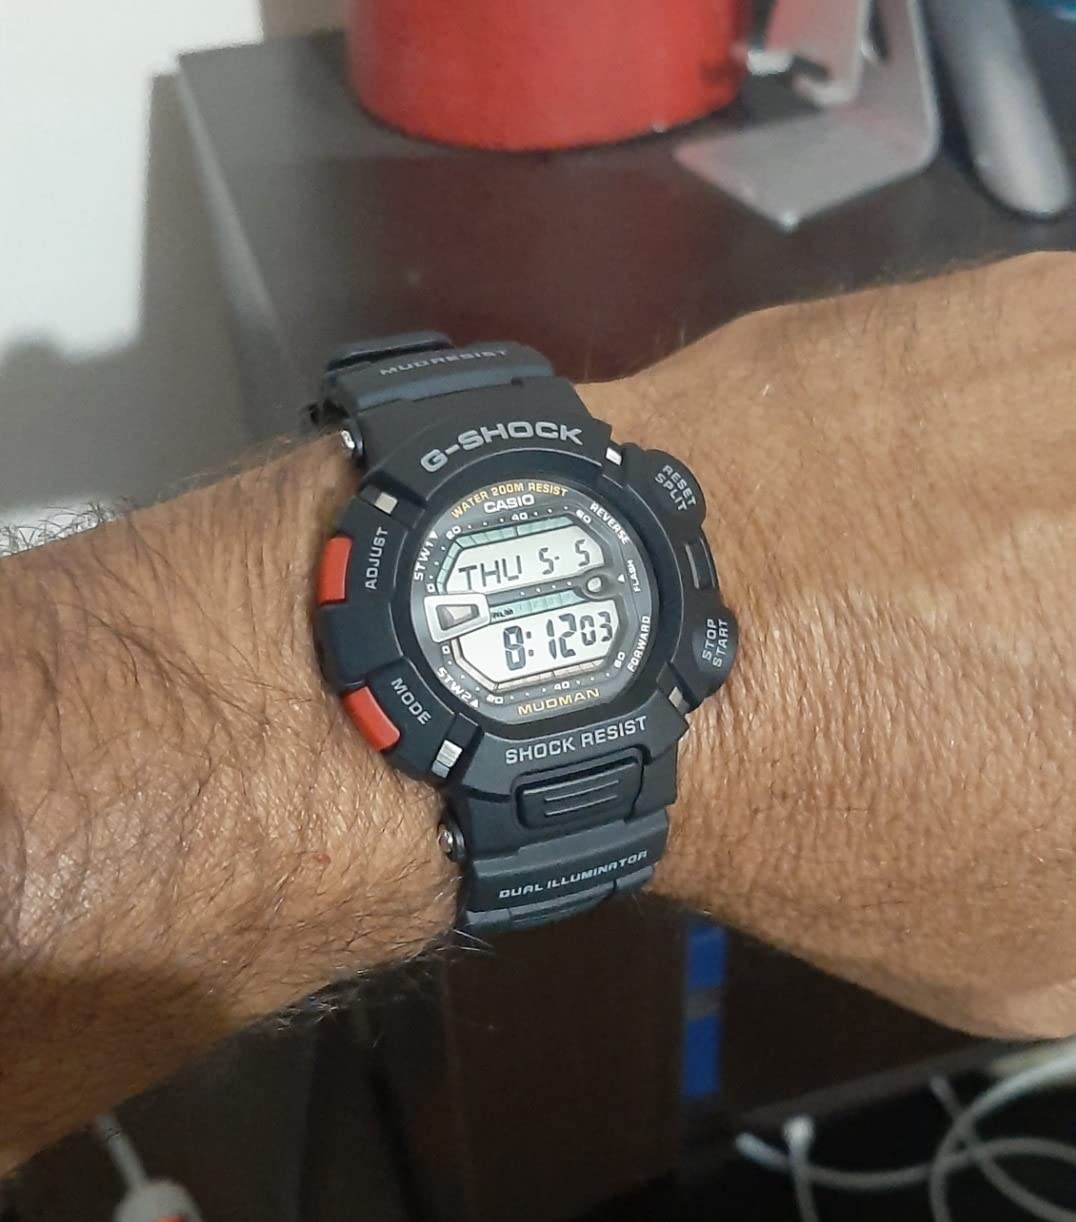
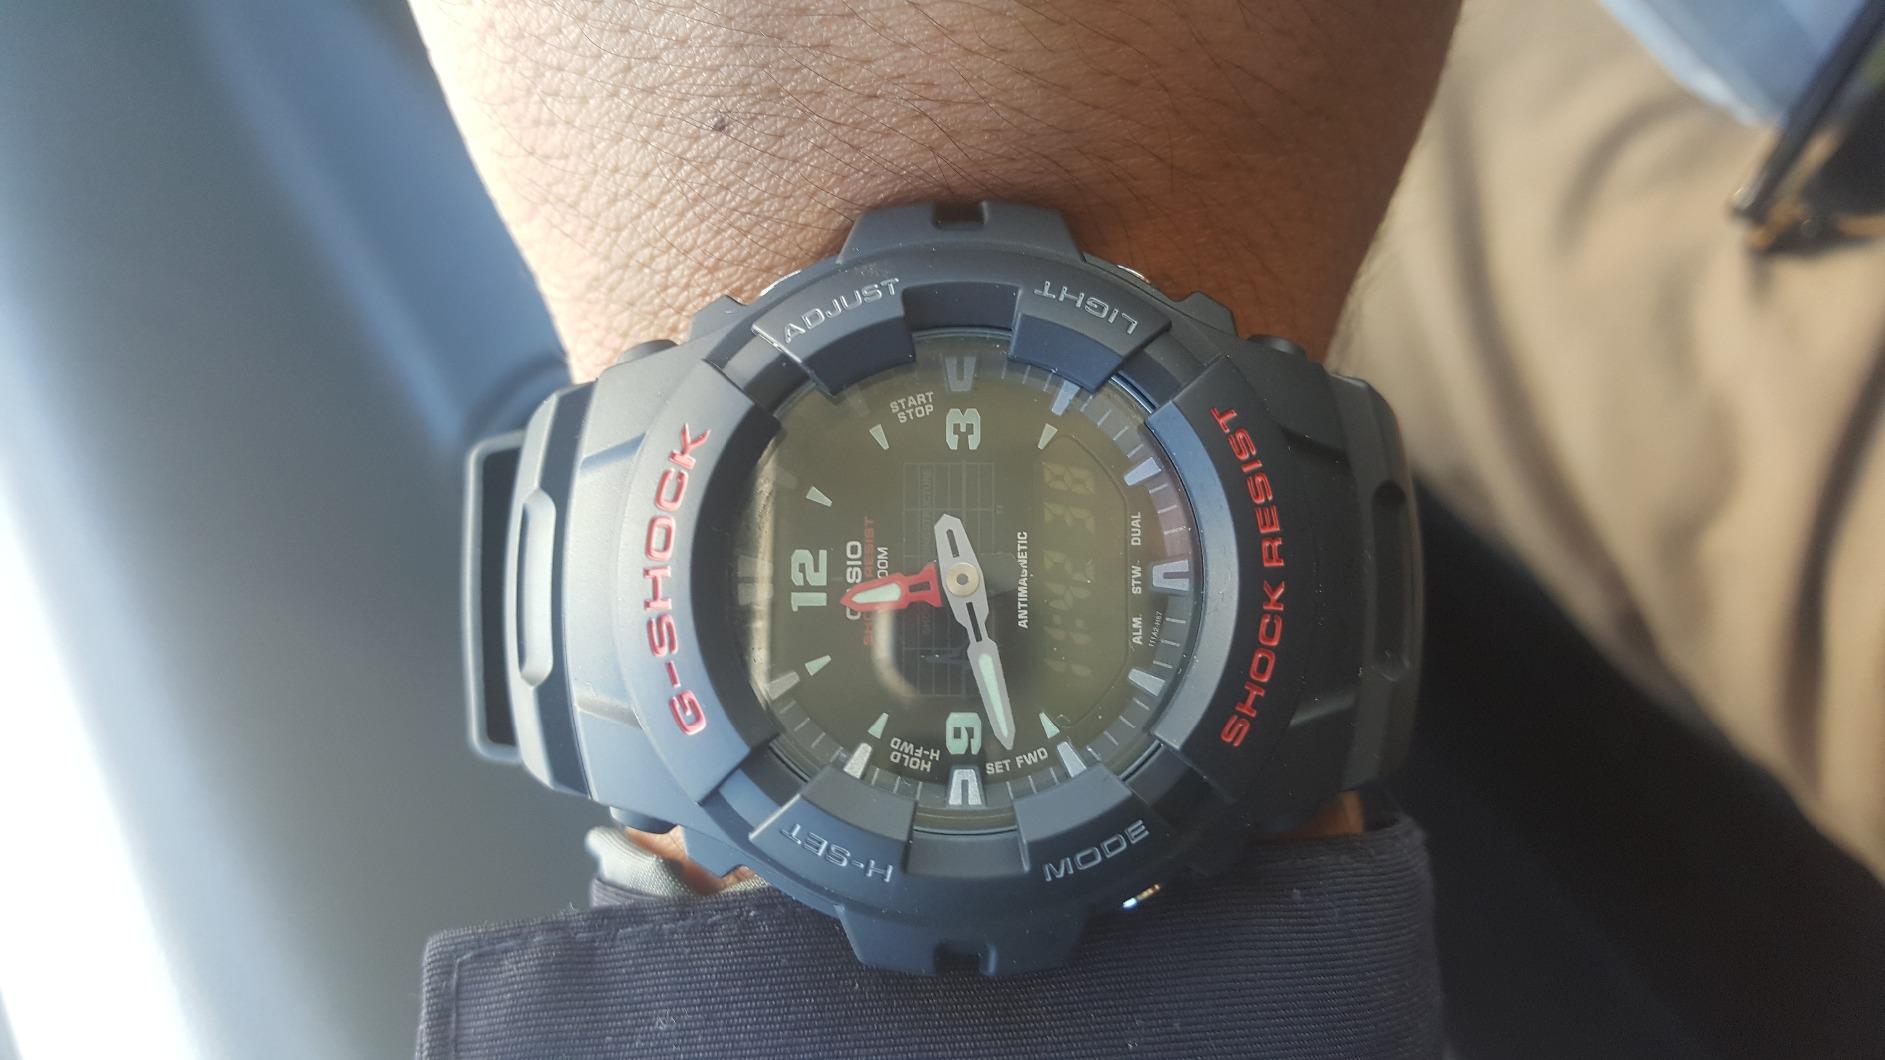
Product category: accessories_watch
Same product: no